Isle of Arran

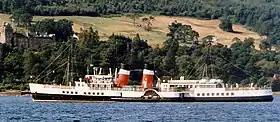
PS "Waverley" in front of Brodick Castle

At the commencement of the Early modern period James, 2nd Lord Hamilton became a privy counsellor to his first cousin, James IV of Scotland and helped to arrange his marriage to Princess Margaret Tudor of England. As a reward he was created Earl of Arran in 1503. The local economy for much of this period was based on the run rig system, the basic crops being oats, barley and potatoes. The population slowly grew to about 6,500. In the early 19th century Alexander, 10th Duke of Hamilton (1767–1852) embarked on a programme of clearances that had a devastating effect on the island's population. These "improvements" typically led to land that had been rented out to as many as 27 families being converted into a single farm. In some cases, land was promised in Canada for each adult emigrant male. In April 1829, for example, 86 islanders boarded the brig "Caledonia" for the two-month journey, half their fares being paid for by the Duke. However, on arrival in Quebec only was made available to the heads of extended families. Whole villages were removed and the Gaelic culture of the island devastated. The writer James Hogg wrote, "Ah! Wae's [Woe is] me. I hear the Duke of Hamilton's crofters are a'gaun away, man and mother's son, frae the Isle o' Arran. Pity on us!". A memorial to this has been constructed on the shore at Lamlash, paid for by a Canadian descendant of the emigrants.